Ravi Narayan Pani

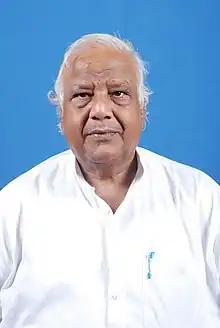
Portrait of Ravi Narayan Pani

Ravi Narayan Pani is an Indian politician. He was elected to the Lok Sabha, the lower house of the Parliament of India from Deogarh, Odisha as a member of the Janata Dal. Also elected to the Odisha Legislative Assembly, from Pallahara, Angul as a member of Biju Janta Dal.